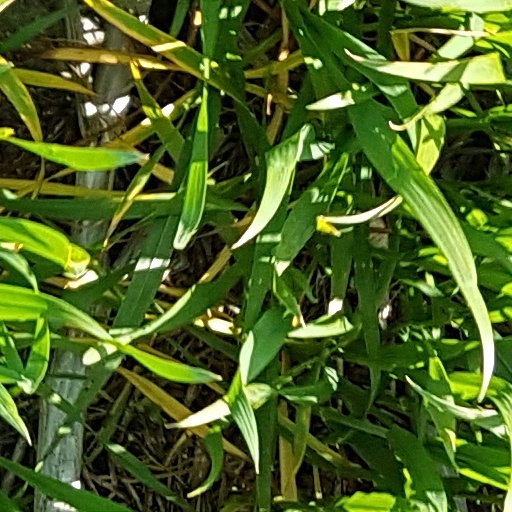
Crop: wheat